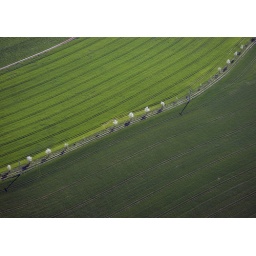
Cherry trees in flower